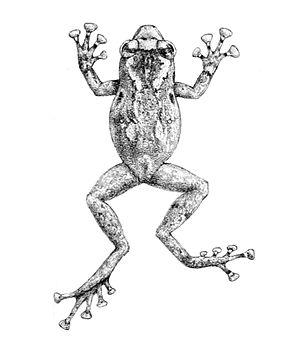
Sphenophryne loriae = Oreophryne loriae
Oreophryne est un genre d'amphibiens de la famille des Microhylidae.
Oreophryne loriae est une espèce d'amphibiens de la famille des Microhylidae.